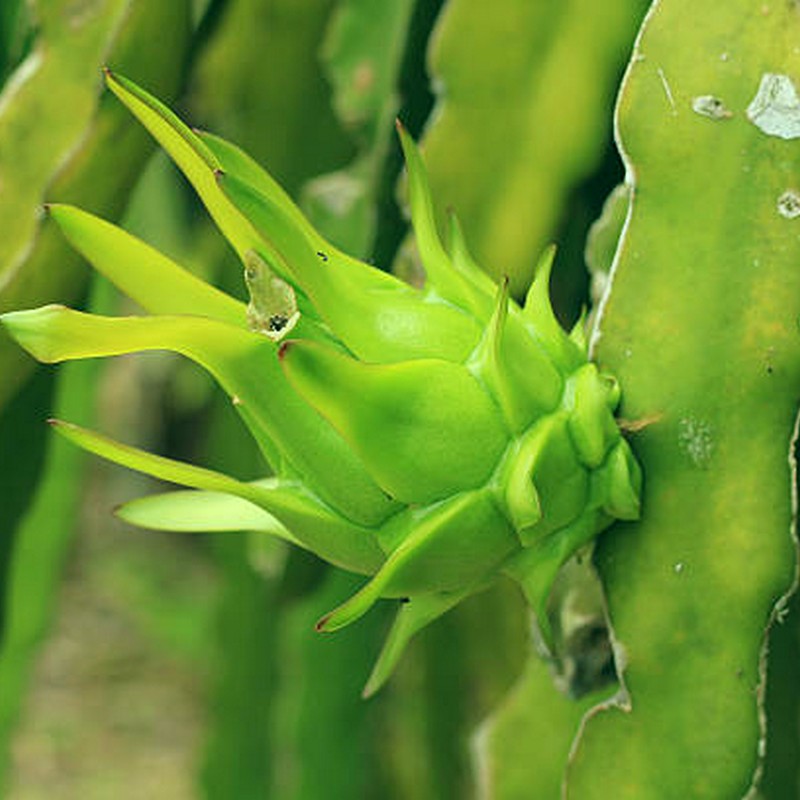
Label: Immature Dragon Fruit